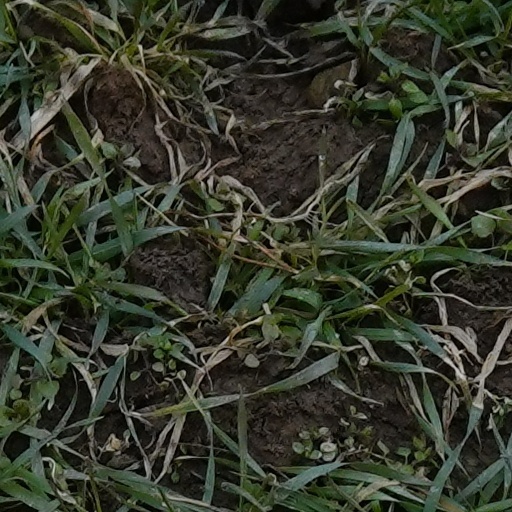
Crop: wheat